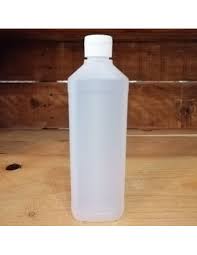
Waste category: plastic